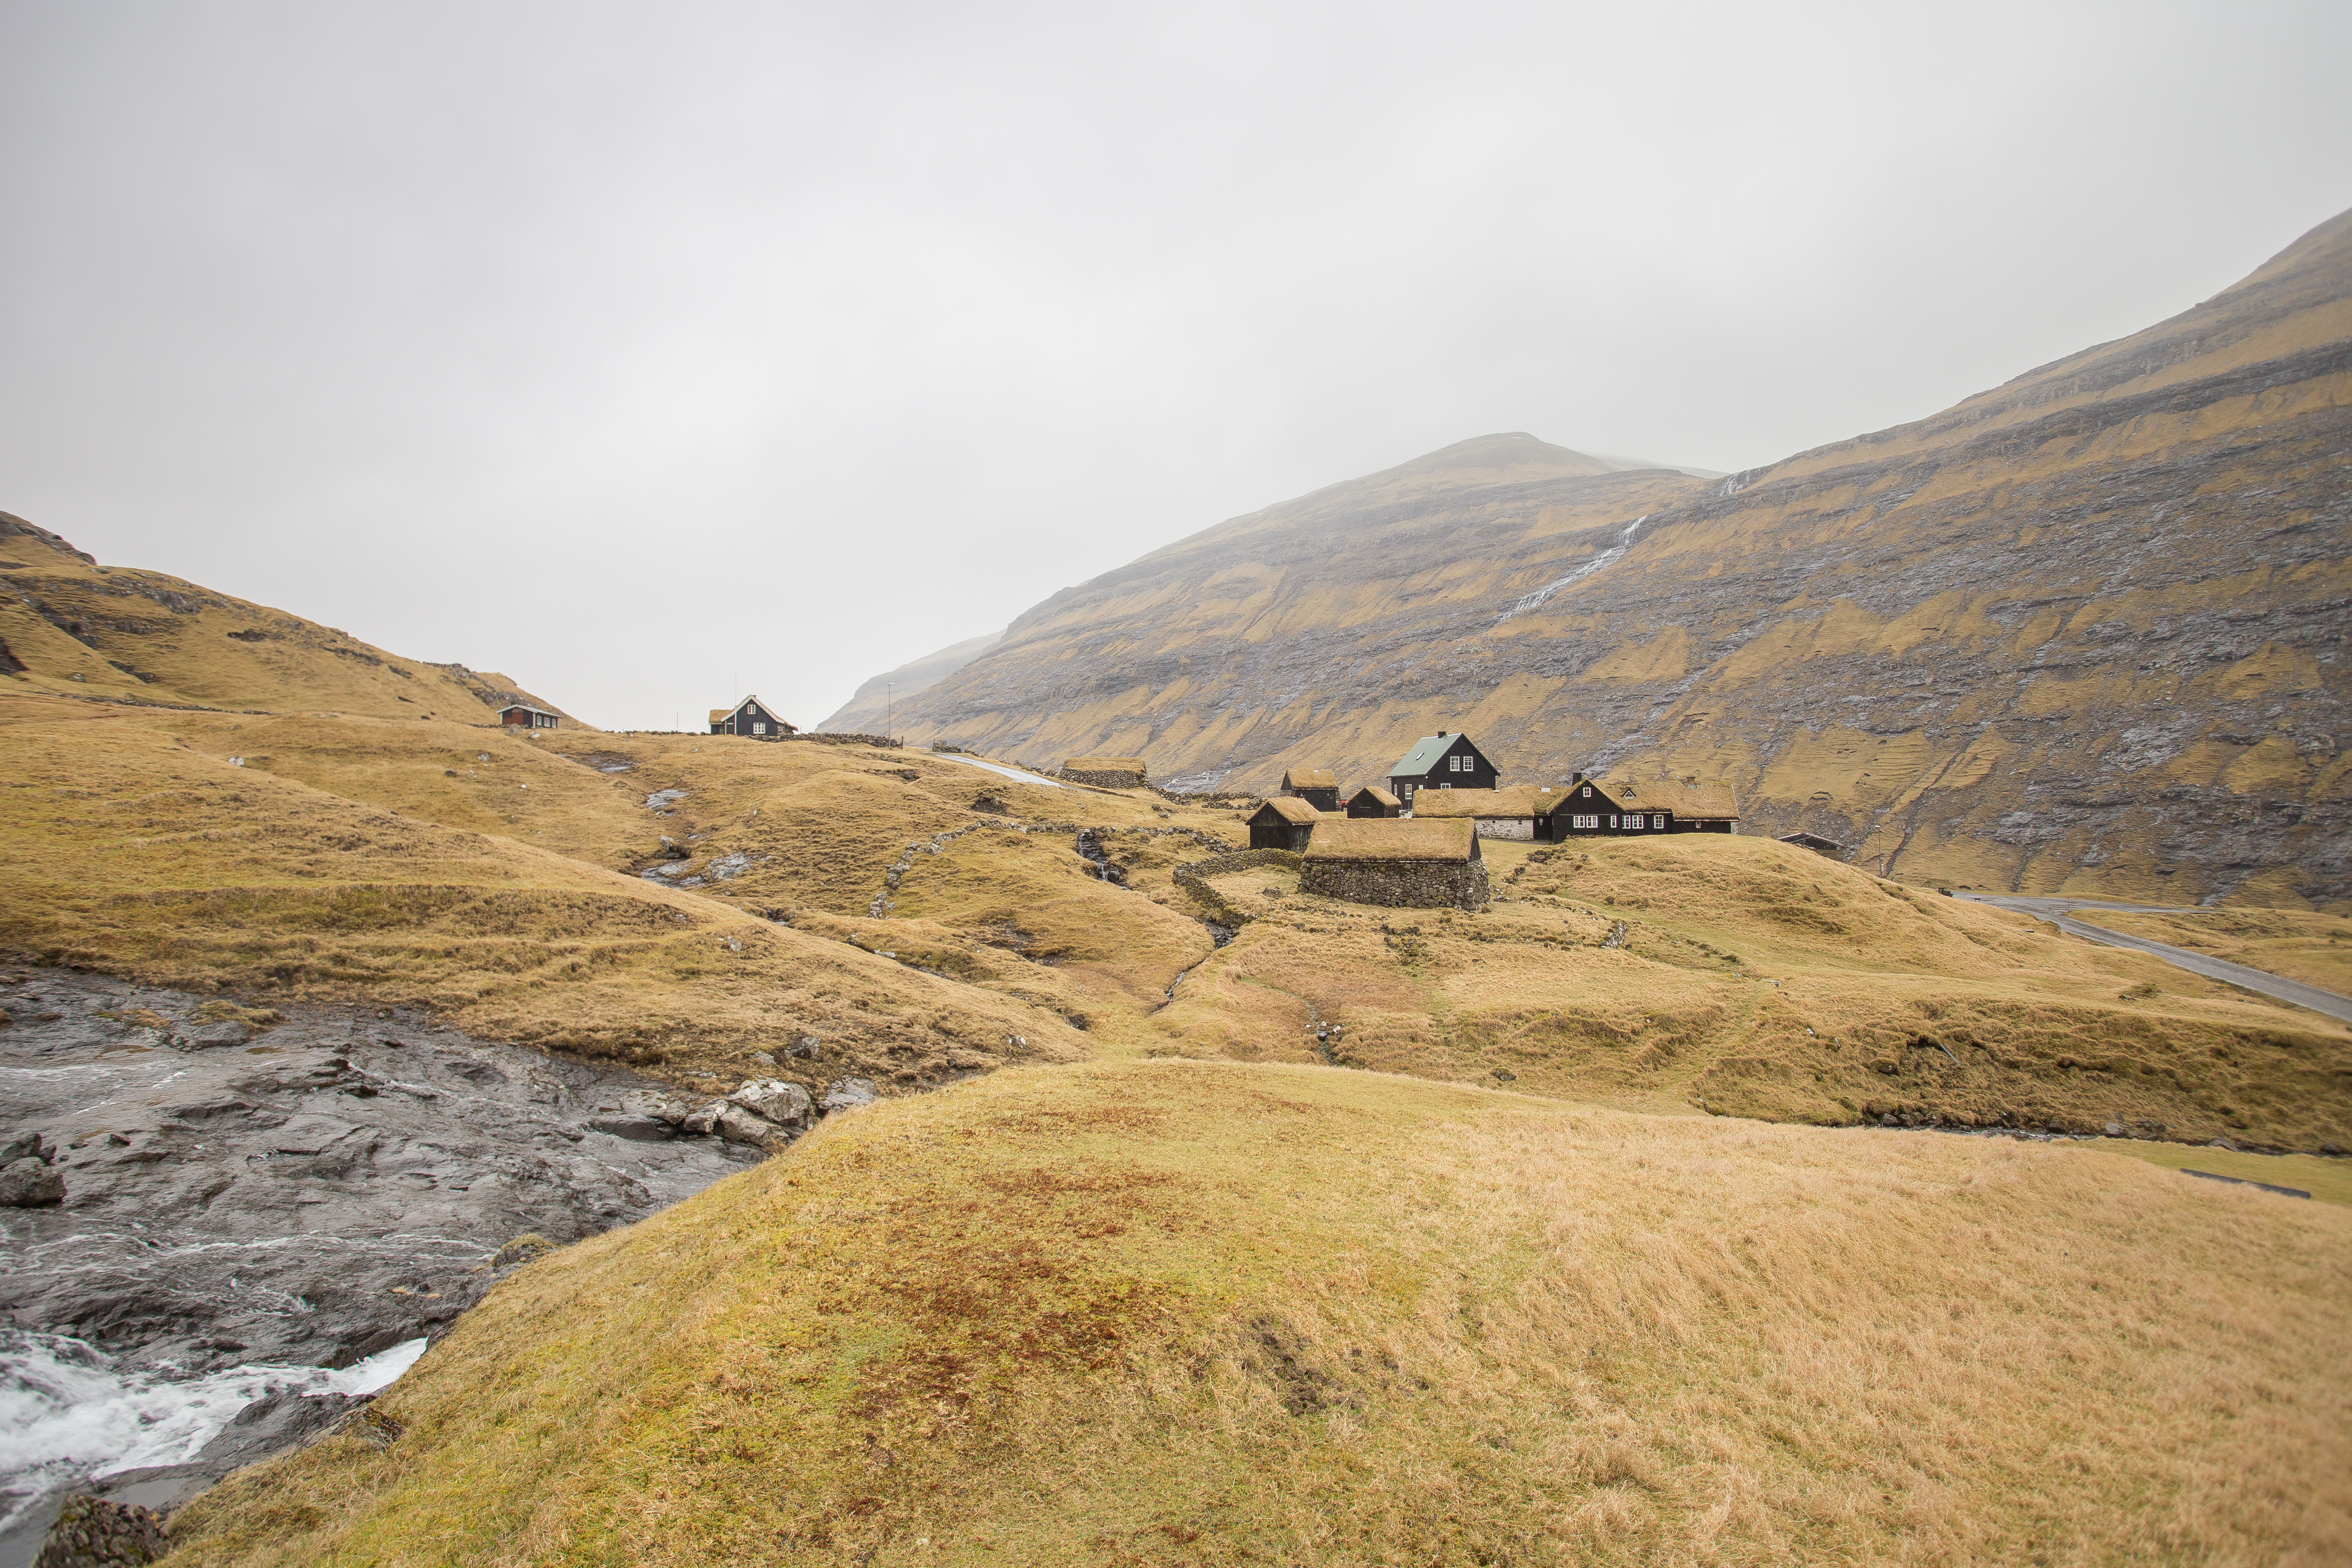
landscape, wilderness, walking, mountain, hill, lake, adventure, valley, mountain range, highland, terrain, ridge, geology, badlands, plateau, fell, loch, wadi, landform, mountain pass, geographical feature, mountainous landforms